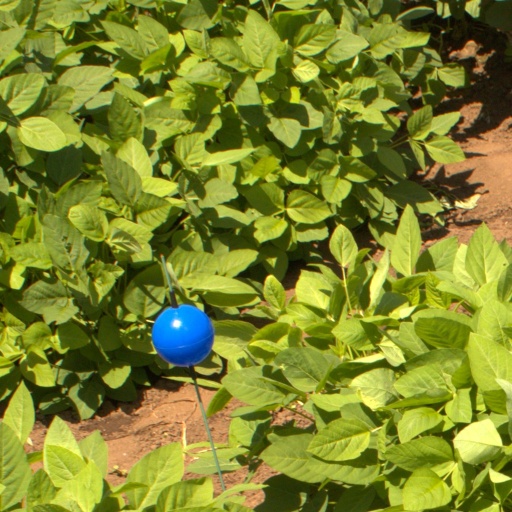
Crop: soybean